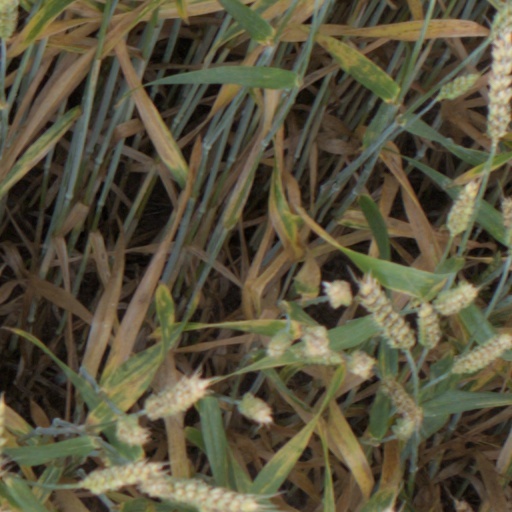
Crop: wheat